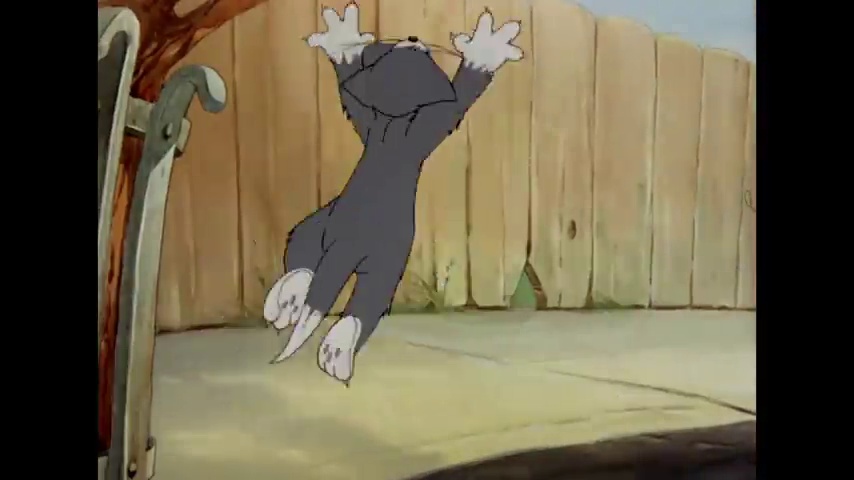
Portrait style: Cartoon Portrait